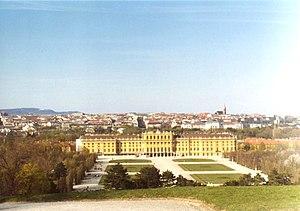
Construction du château de Schönbrunn à Vienne par Johann Bernhard Fischer von Erlach.